Caxton Hall

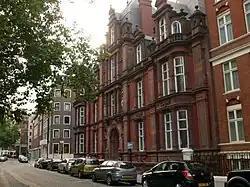
Caxton Hall

Caxton Hall is a building on the corner of Caxton Street and Palmer Street, in Westminster, London, England. It is a Grade II listed building primarily noted for its historical associations. It hosted many mainstream and fringe political and artistic events and after the Second World War was the most popular register office used by high society and celebrities who required a civil marriage.